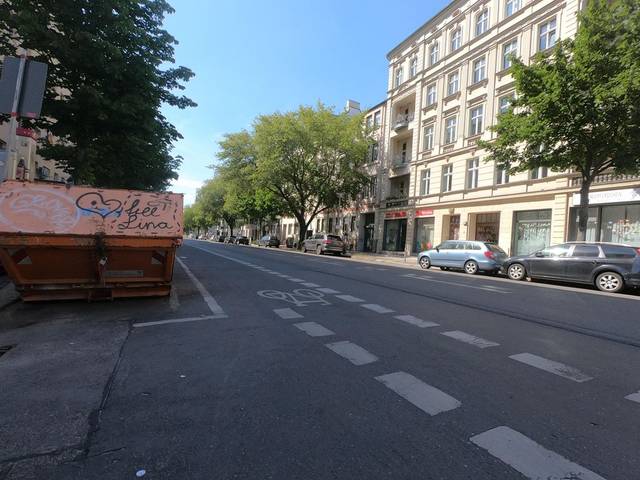
Region: Germany
Coordinates: 52.509, 13.425